Patuxent Formation

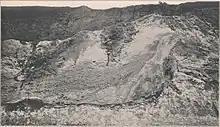

The Patuxent is the basal unit of the Coastal Plain sedimentary formations and unconformably overlies the crystalline basement rocks. This underlying unconformity is the subsurface equivalent of the Atlantic Seaboard Fall Line.